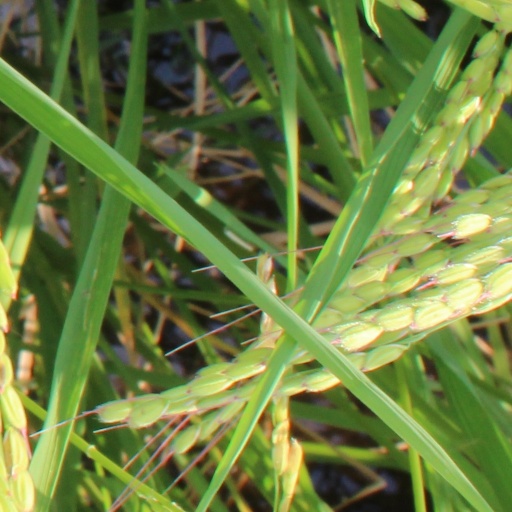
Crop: rice